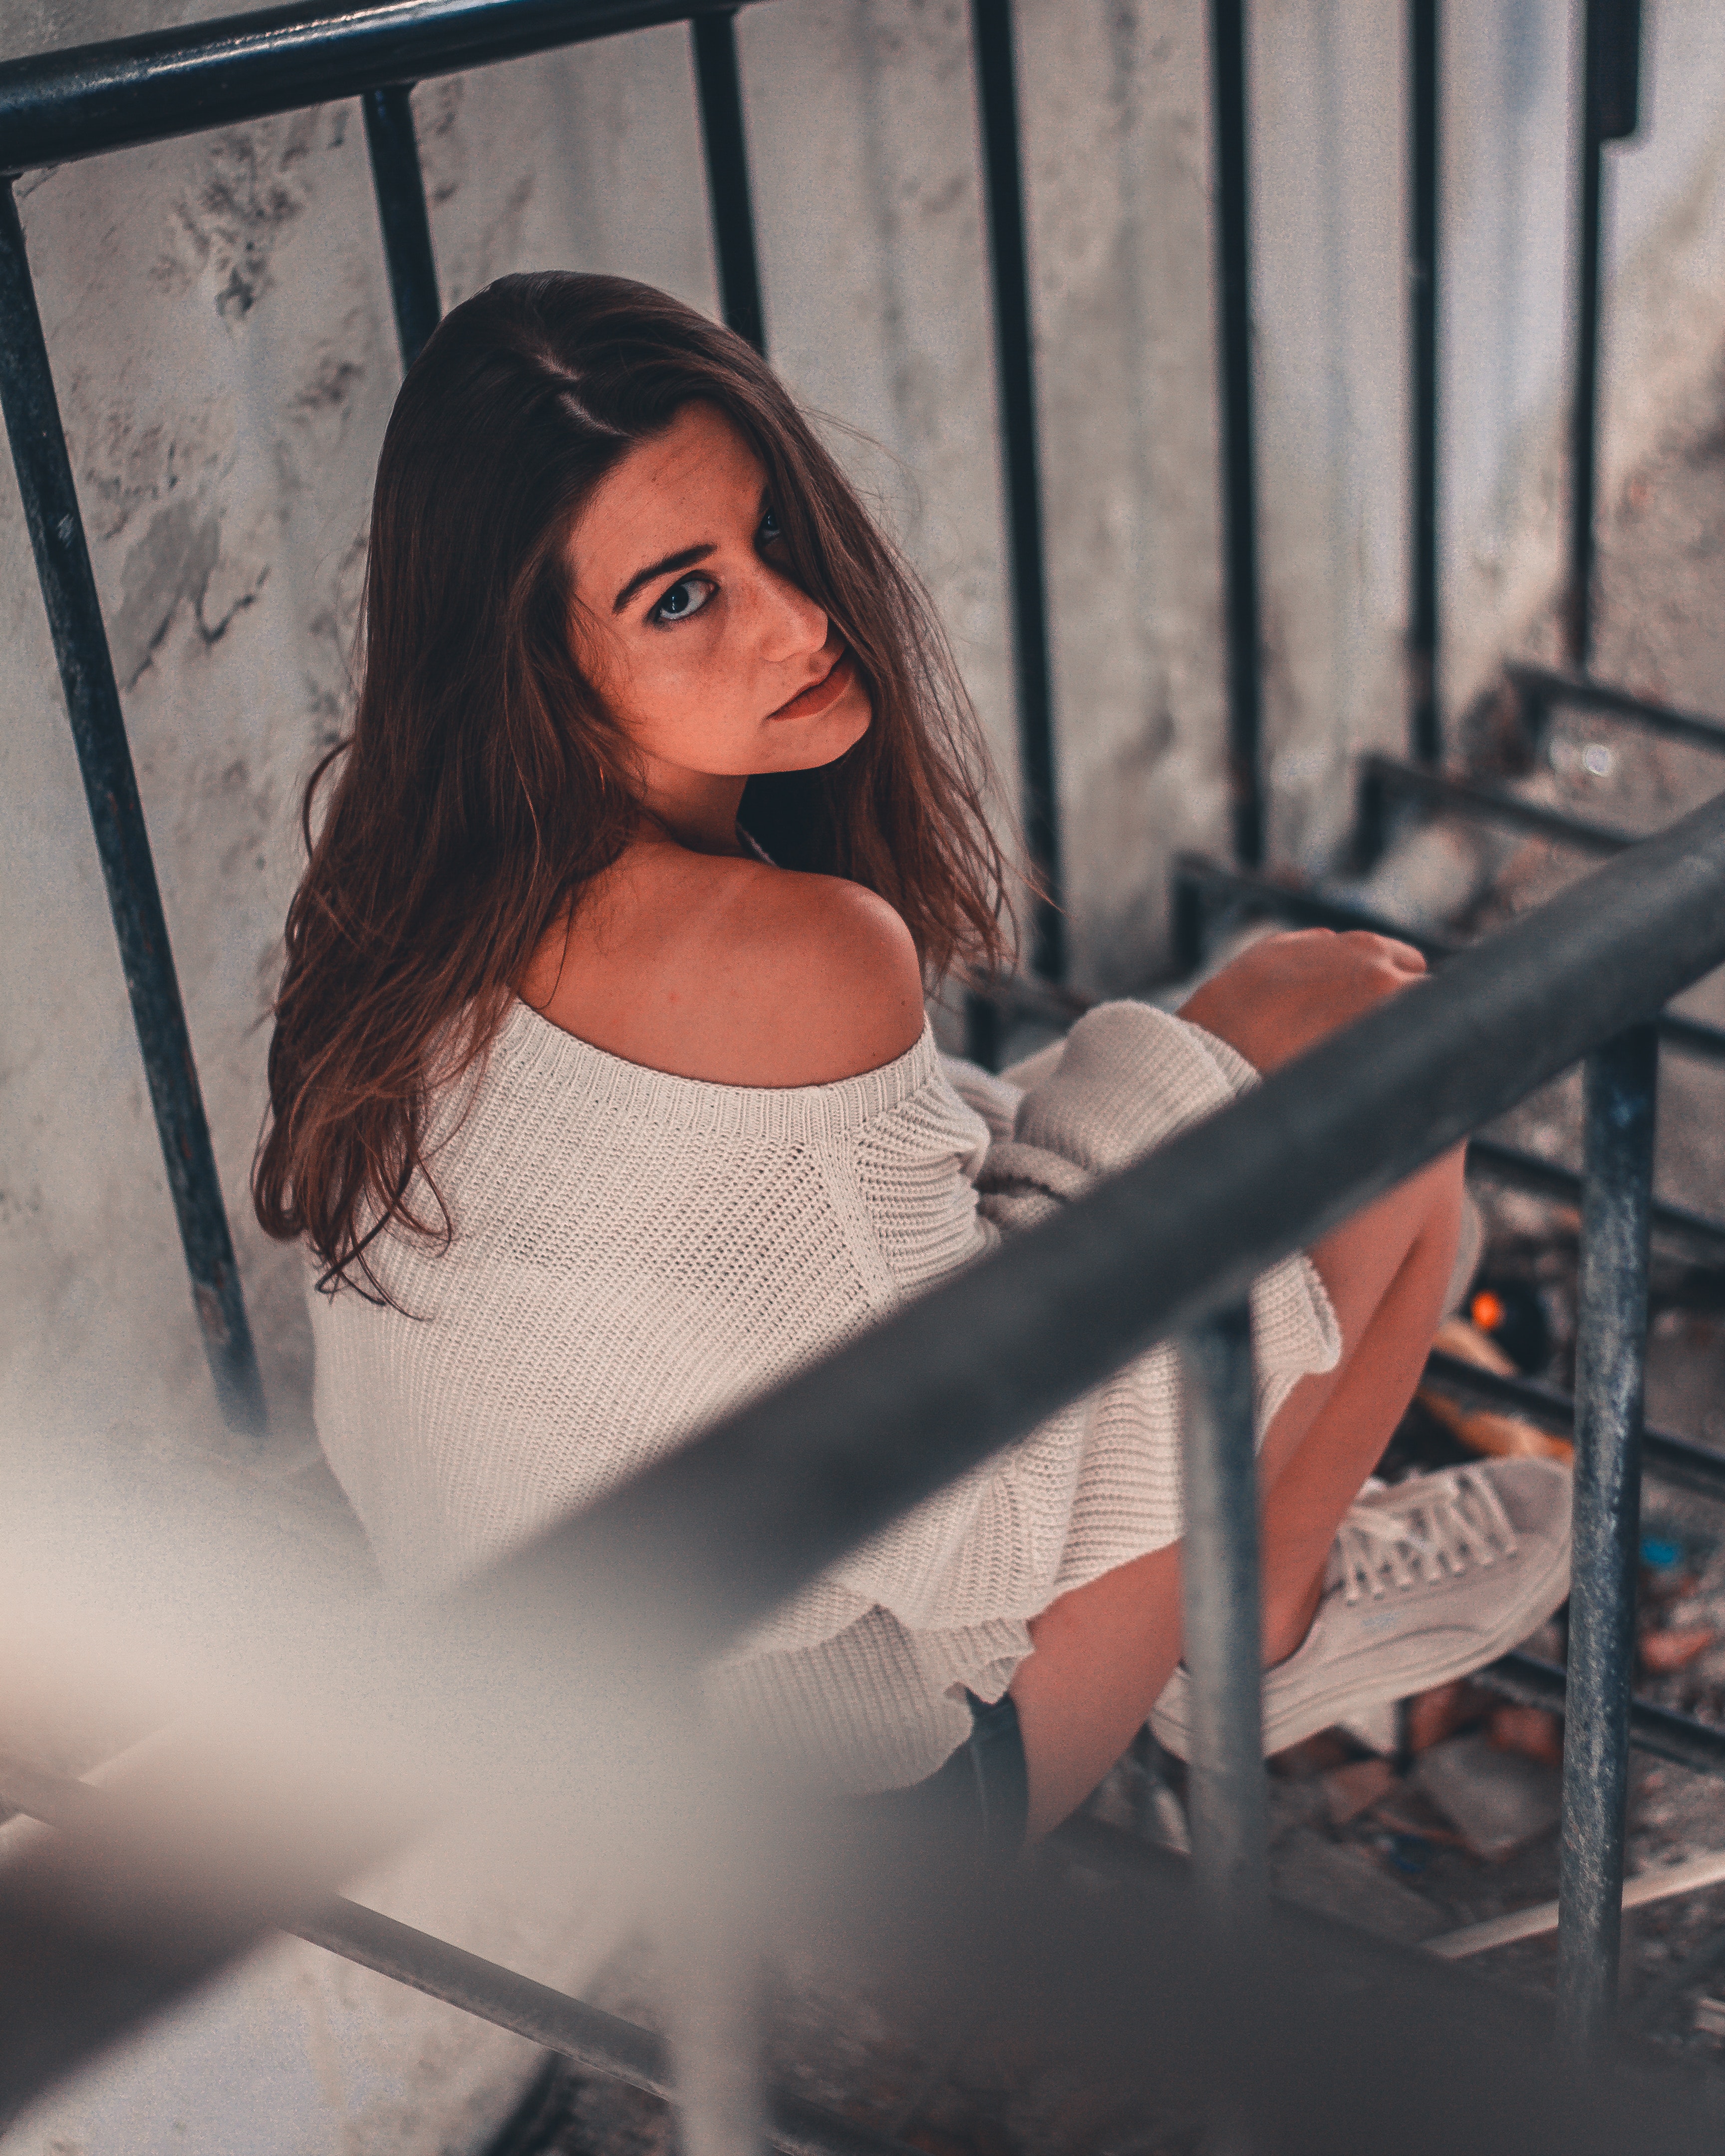
beauty, human hair color, girl, lady, shoulder, photo shoot, photography, model, eye, black hair, long hair, brown hair, joint